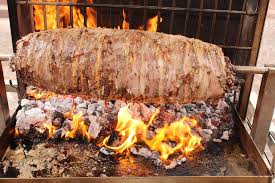
Yemek: kebap